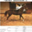
Label: horse